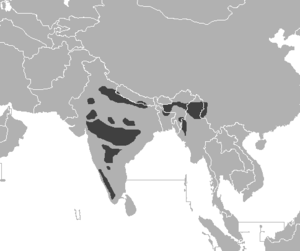
Le tigre du Bengale est un félin, et la sous-espèce de tigre la plus connue. Également appelé tigre royal du Bengale, il est plus léger et moins imposant que le tigre de Sibérie. Sa population, notamment grâce aux actions de protection du gouvernement indien, est en augmentation depuis plusieurs années, en 2019, elle dépasse probablement les 3000 individus en Inde.